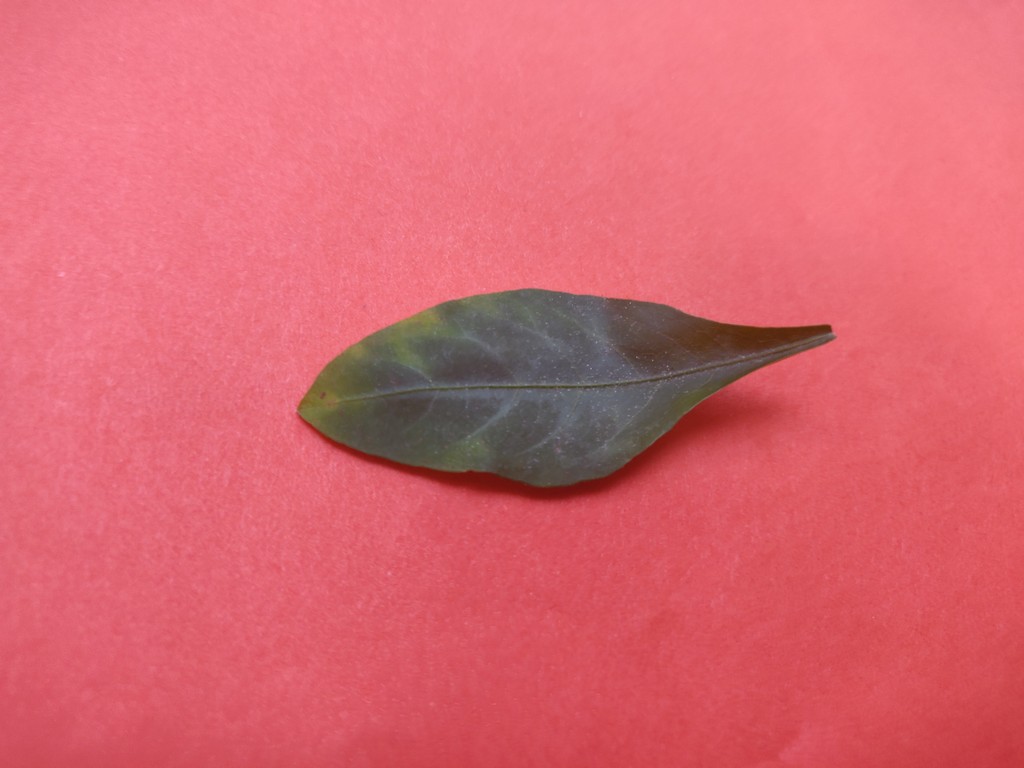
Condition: Unhealthy
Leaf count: single
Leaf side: front